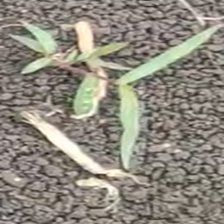
Weed species: Digitaria_SP_(Digitaria Sanguinalis )